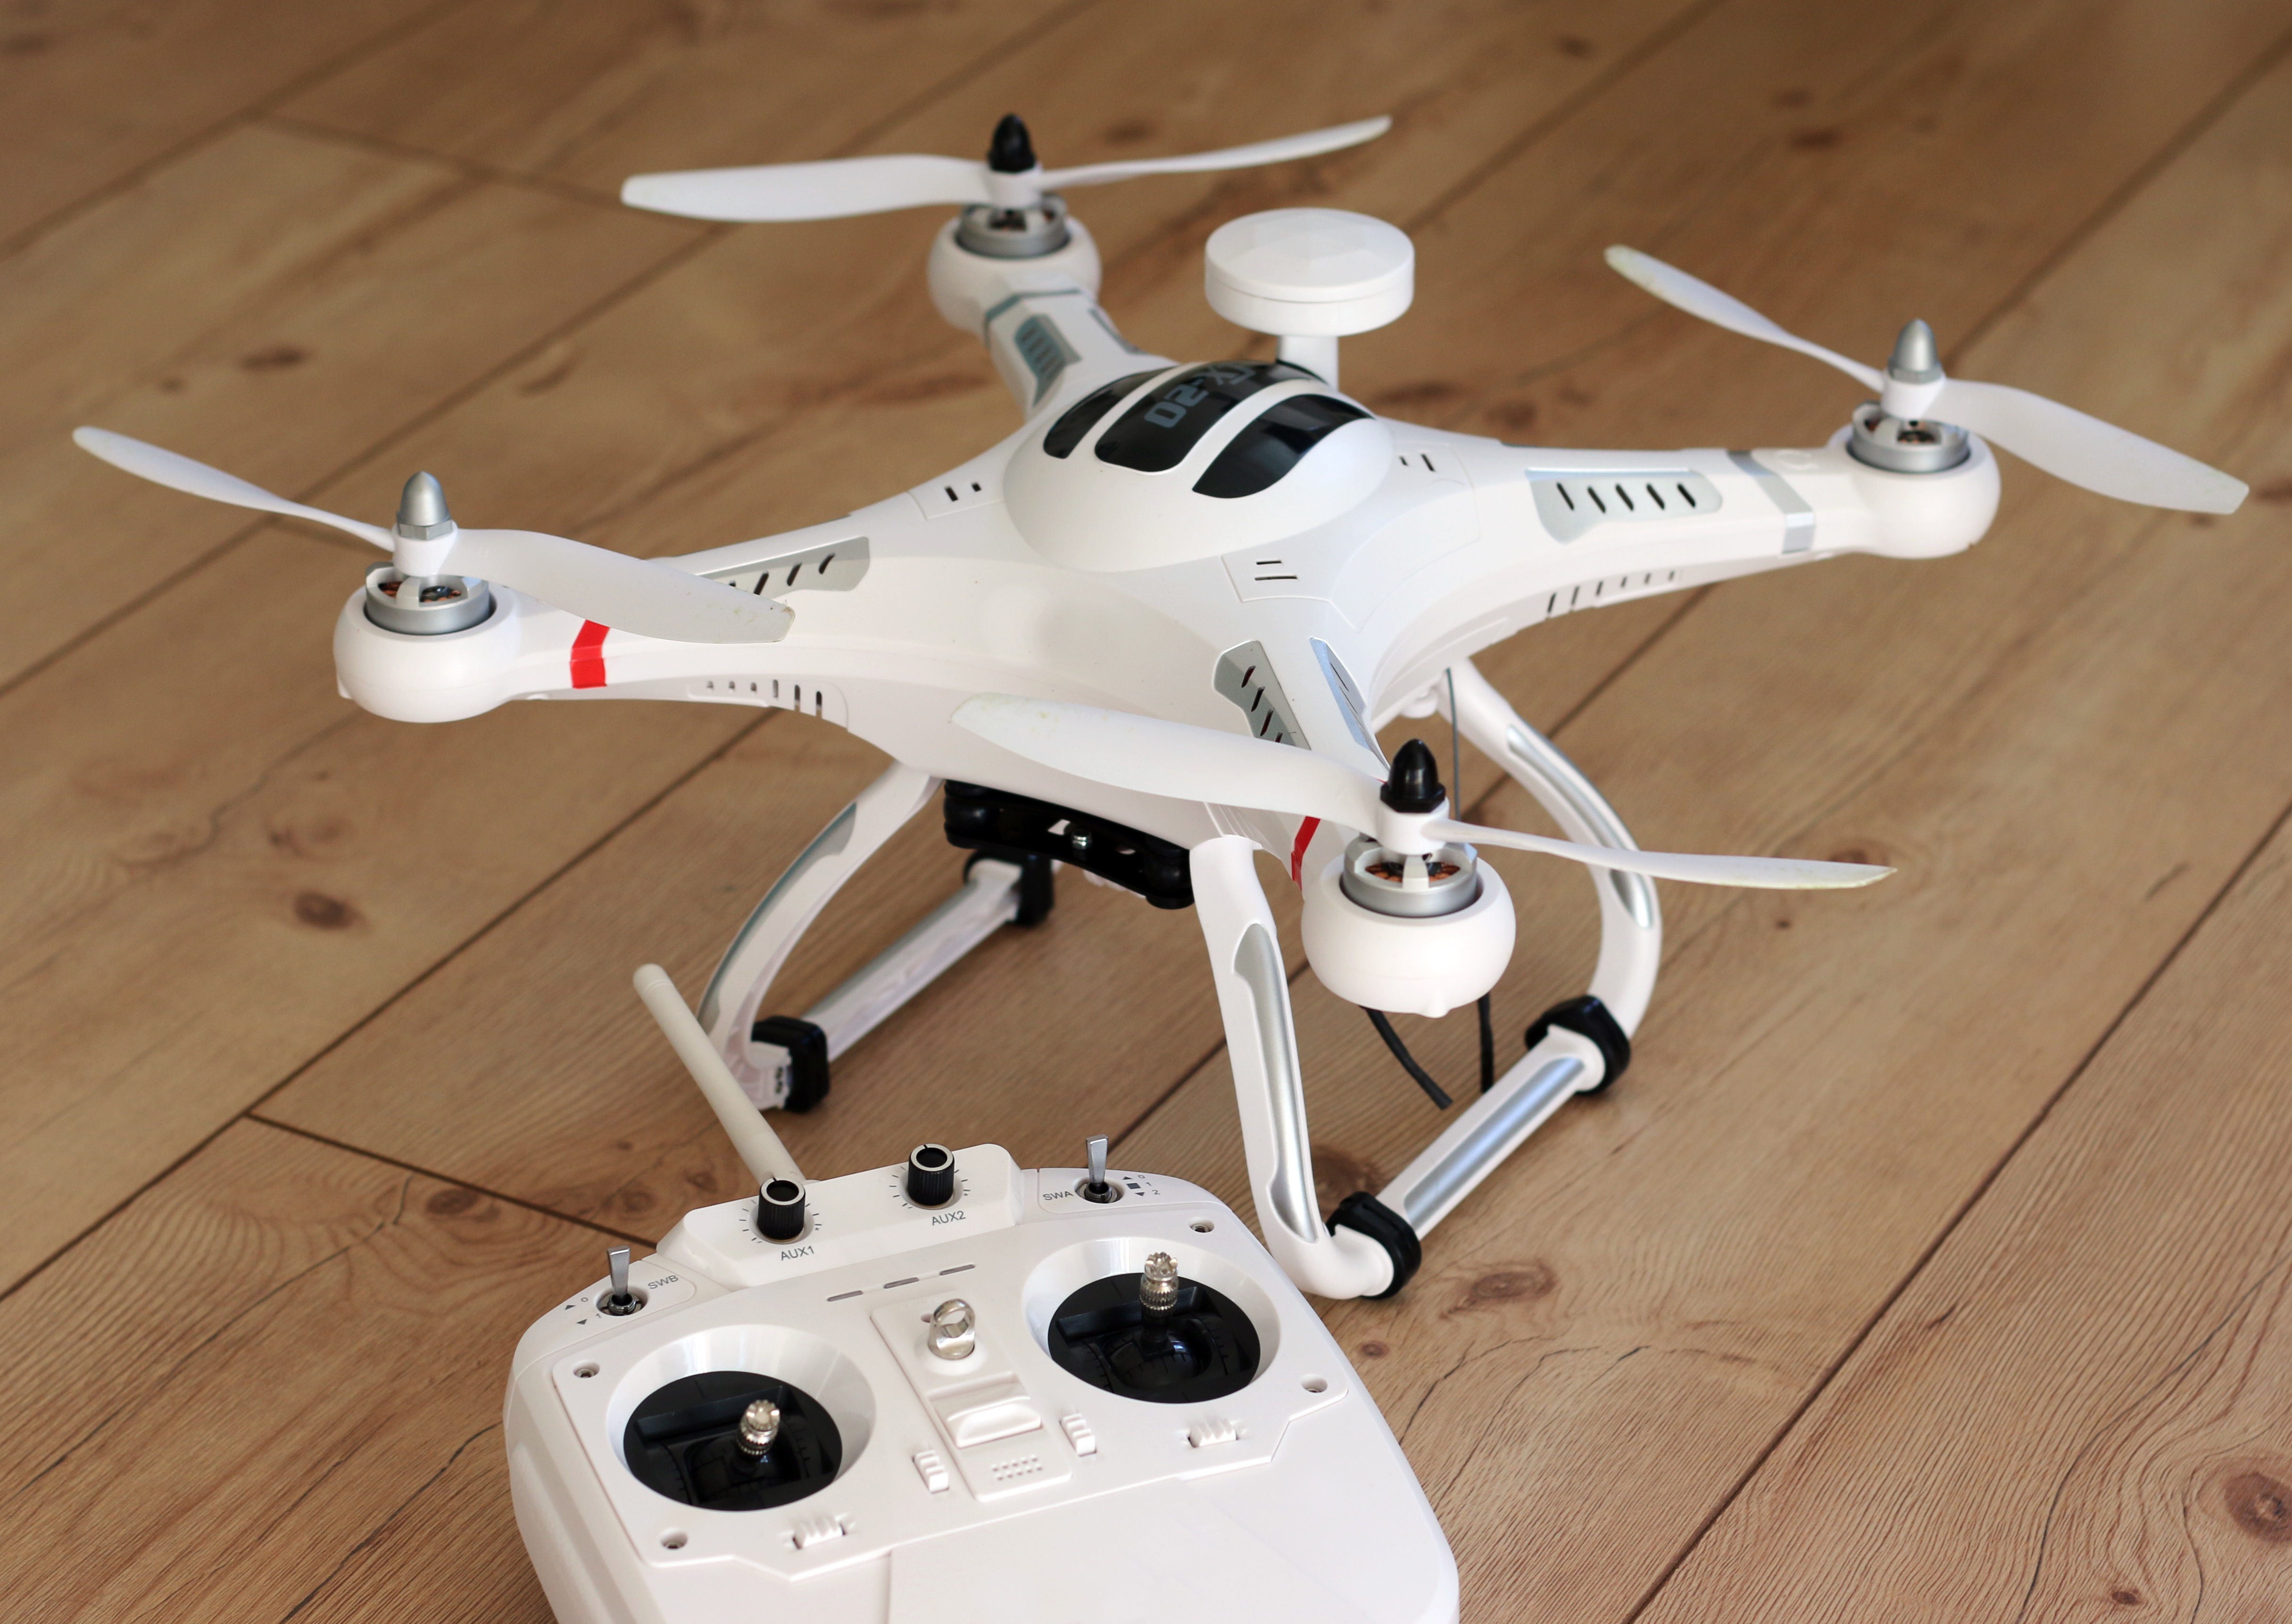
camera, fly, airplane, aircraft, model, vehicle, aviation, helicopter, drone, spy, propeller, rotors, quadcopter, rotorcraft, take off, quadrocopter, remotely controlled, flying machine, aerial photographs, model aircraft, model helicopter, aircraft engine, helicopter rotor, radio controlled helicopter, radio controlled toy